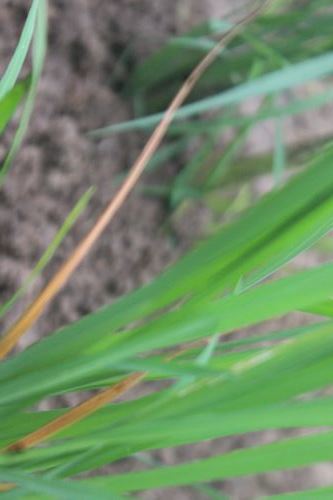
Disease: Tungro